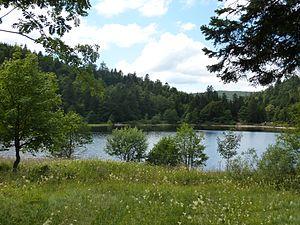
Vue sur le Lac de Blanchemer.
Situé à 984 mètres sur la commune de La Bresse dans les Vosges à proximité des pistes de ski du Grand Artimont au fond de la vallée de Vologne, le lac de Blanchemer est un cirque glaciaire appuyé sur une moraine.